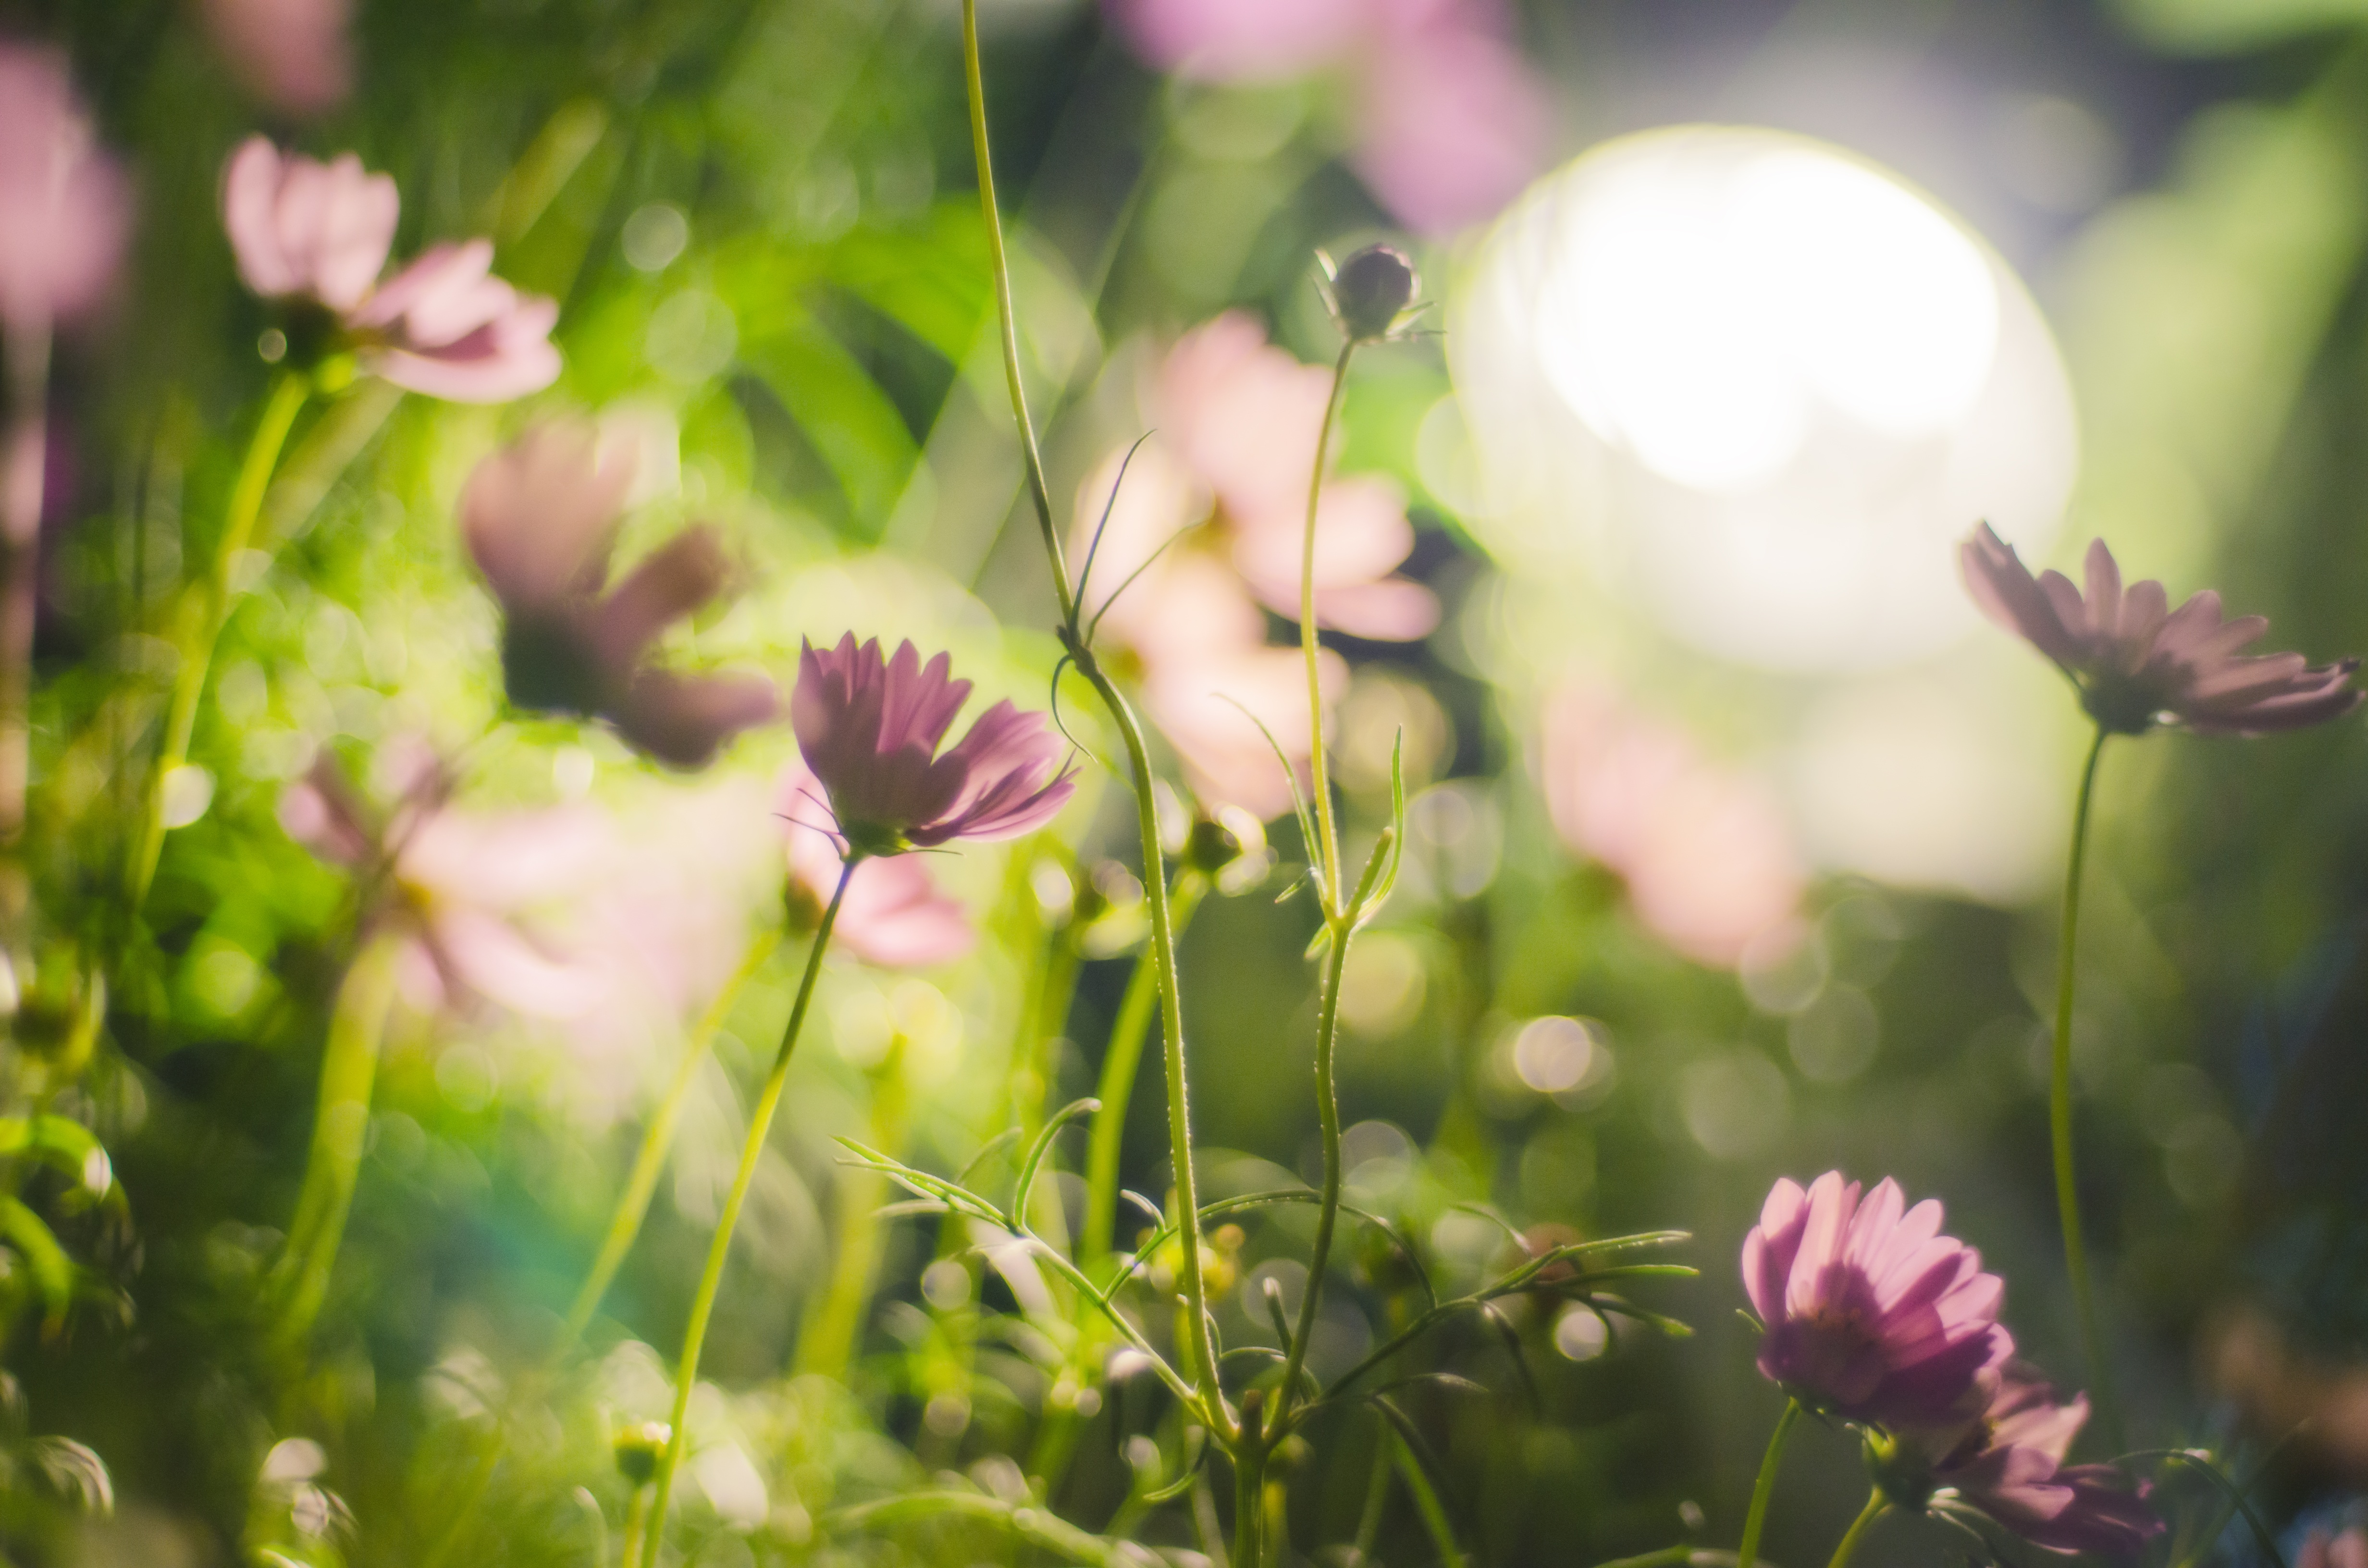
nature, grass, blossom, plant, photography, meadow, sunlight, cosmos, leaf, flower, petal, green, natural, botany, flora, wildflower, flowers, close up, macro photography, flowering plant, land plant